Antonio Saldías

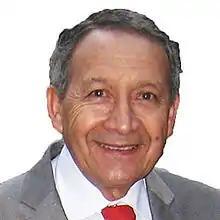
Saldías in 2015.

Antonio Róbinson Saldías González, also known as Don Antonio de Petrel (born 6 May 1951) is a Chilean researcher and writer. He studied philosophy at the University of Concepción.